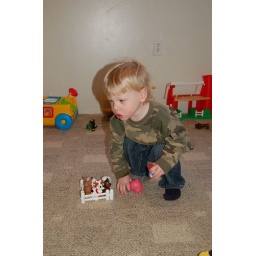
putting animals in the fence